Sierra Club

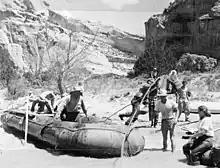
Green River canyon trip at Dinosaur National Monument's Bull Park in 1953.

In 1950, the Sierra Club had some 7,000 members, mostly on the West Coast. That year the Atlantic chapter became the first formed outside California. An active volunteer board of directors ran the organization, assisted by a small clerical staff. Brower was appointed the first executive director in 1952, and the club began to catch up with major conservation organizations such as the National Audubon Society, National Wildlife Federation, The Wilderness Society, and Izaak Walton League, which had long had professional staff.